House of Cards (American TV series)

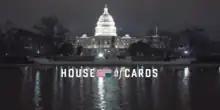

House of Cards is an American political thriller television series created by Beau Willimon. It is based on the 1989 novel of the same title by Michael Dobbs and an adaptation of the 1990 British series of the same name by Andrew Davies, also from the novel. The first 13-episode season was released on February 1, 2013, on the streaming service Netflix. "House of Cards" is the first TV series to have been produced by a studio for Netflix.